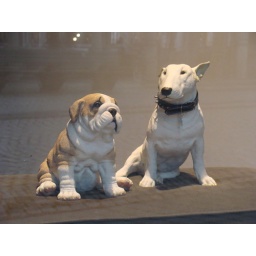
two dogs in the window